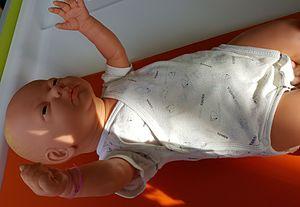
Le réflexe de Moro chez le nourrisson.
Le terme nouveau-né désigne un enfant à partir de sa naissance et jusqu'à ses 28 jours ; au-delà, l'enfant est appelé nourrisson.